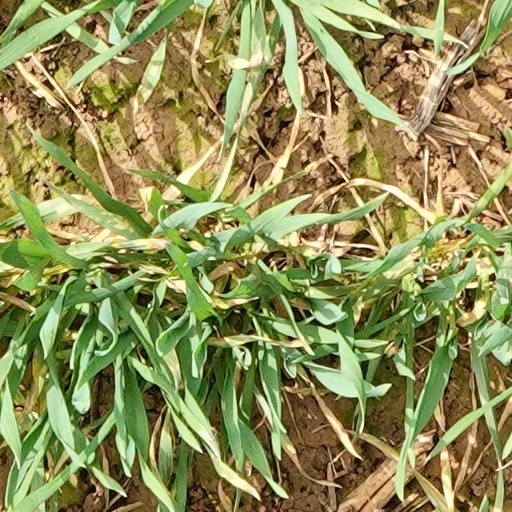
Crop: wheat